Elsa Einstein

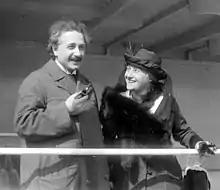
Elsa Einstein and Albert Einstein arriving in New York aboard the SS "Rotterdam"

In 1896, Elsa married textile trader Max Löwenthal (1864–1914), from Berlin, with whom she had three children: daughters Ilse (1897–1934) and Margot (1899–1986), and a son who was born in 1903, but died shortly after birth. They lived together in Hechingen. In 1902, Max Löwenthal took a job in Berlin. His family stayed in Hechingen. She divorced Max on 11 May 1908, and moved with her two daughters to an apartment above her parents on Haberlandstrasse 5, in Berlin. She and her daughters reverted to her maiden name, Einstein, after her 1908 divorce.